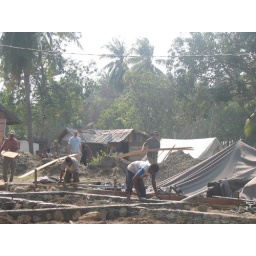
Building the forms for the footings of the new elementary school. I think thats me in the blue shirt supervising.